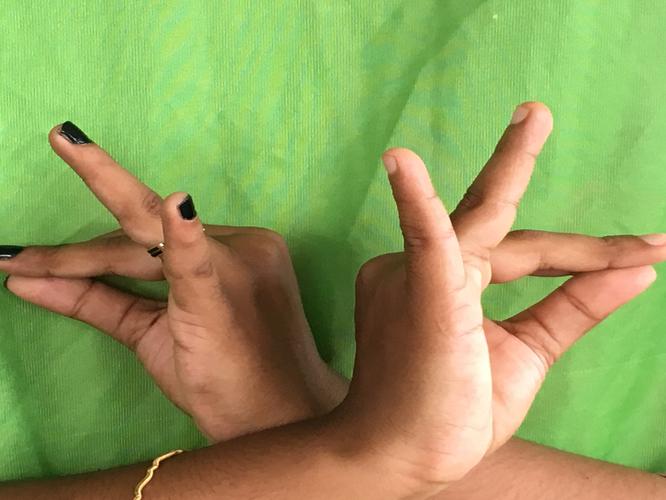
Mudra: Katakavardhana
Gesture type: double_hand